Extended play

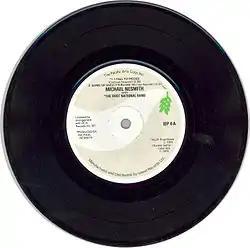
Extended-play vinyl record of Michael Nesmith's "I Fall to Pieces" with four tracks

An extended play (EP) is a musical recording that contains more tracks than a single but fewer than an album. Contemporary EPs generally contain up to eight tracks and have a playing time of 15 to 30 minutes. An EP is usually less cohesive than an album and more "non-committal".